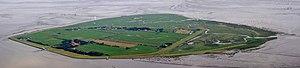
Neuwerk est une île allemande de la mer des Wadden en mer du Nord.